Eglinton Country Park

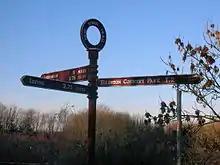
The New Town Trail runs through the park, partly along old railway routes

A large and well-preserved prehistoric cairn or barrow is present at Lawthorn. Its name is suggestive of a court hill or justice hill, which is indeed the oral tradition. It is 21 paces in diameter at the base, in diameter at the top and high; largely composed of boulders and one large boulder of graywacke stone, long, is partially buried on the top edge facing south. An unofficial dig in the 20th century revealed no finds. See the 'gallery' for a photograph.